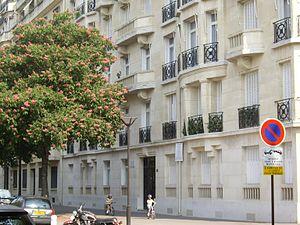
Immeuble du 9 avenue Frédéric-Le-Play, Paris 7e, où le François Mitterrand passa les derniers mois de sa vie et où il est mort le 8 janvier 1996.
L’avenue Frédéric-Le-Play est une avenue du 7ᵉ arrondissement de Paris.